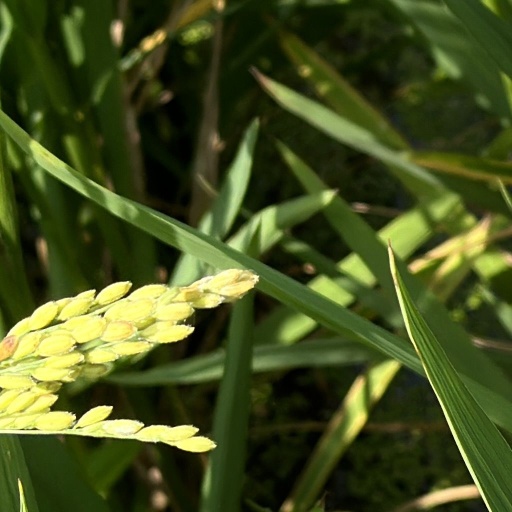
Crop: rice